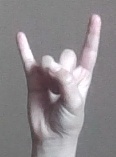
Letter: la